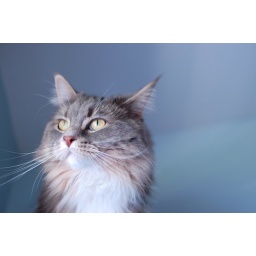
Sidney sitting/standing on top of the cat tree looking out the window (see reflection in her eyes).